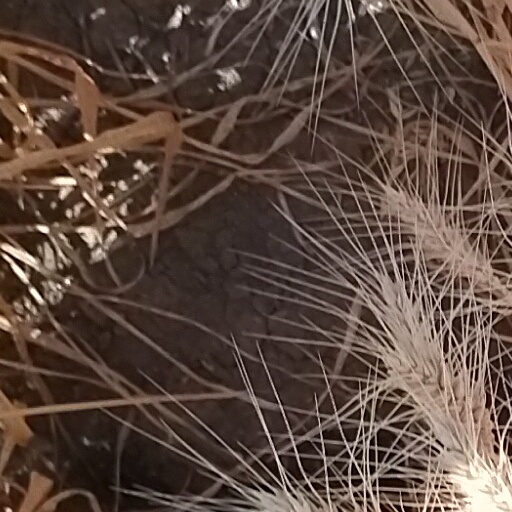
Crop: wheat